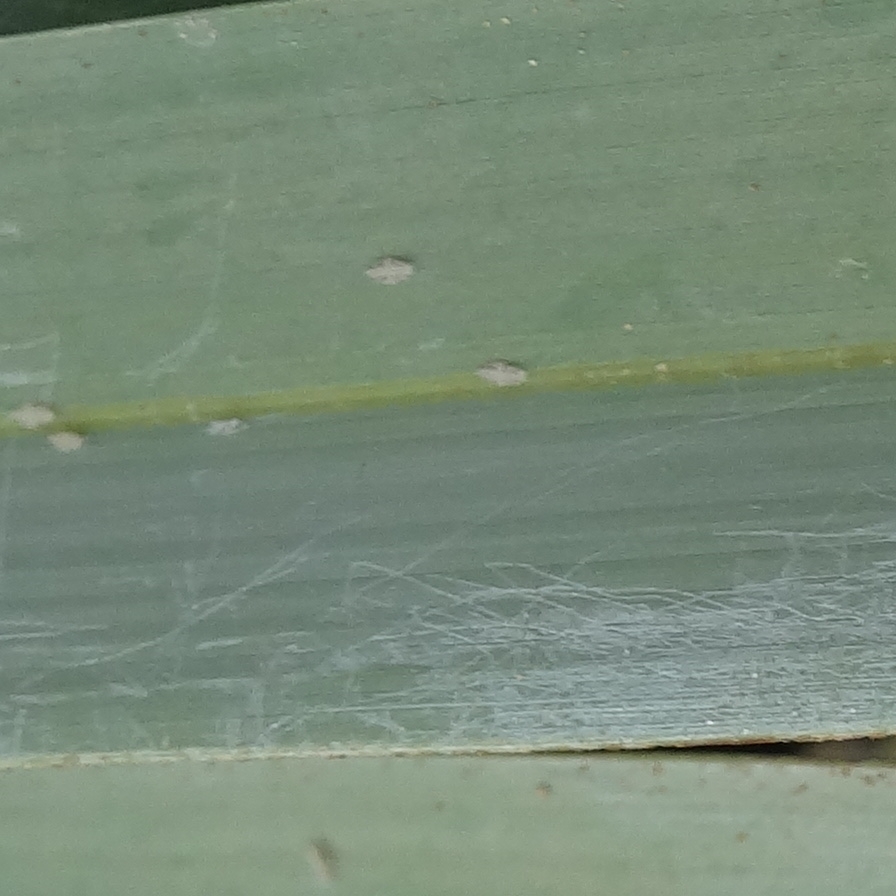
Label: Bug